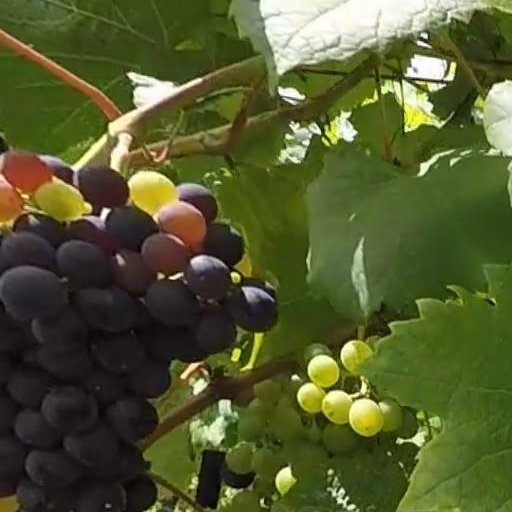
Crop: grape